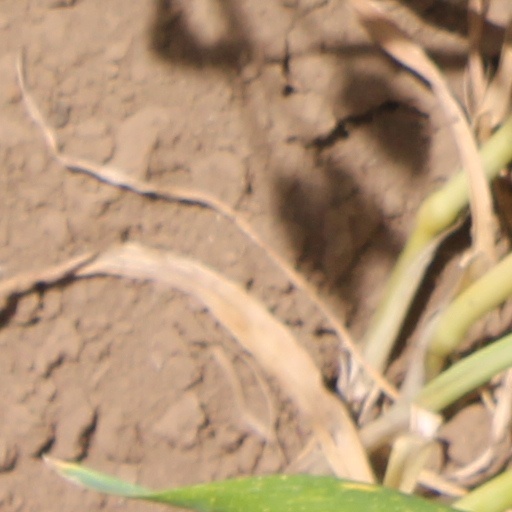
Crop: wheat